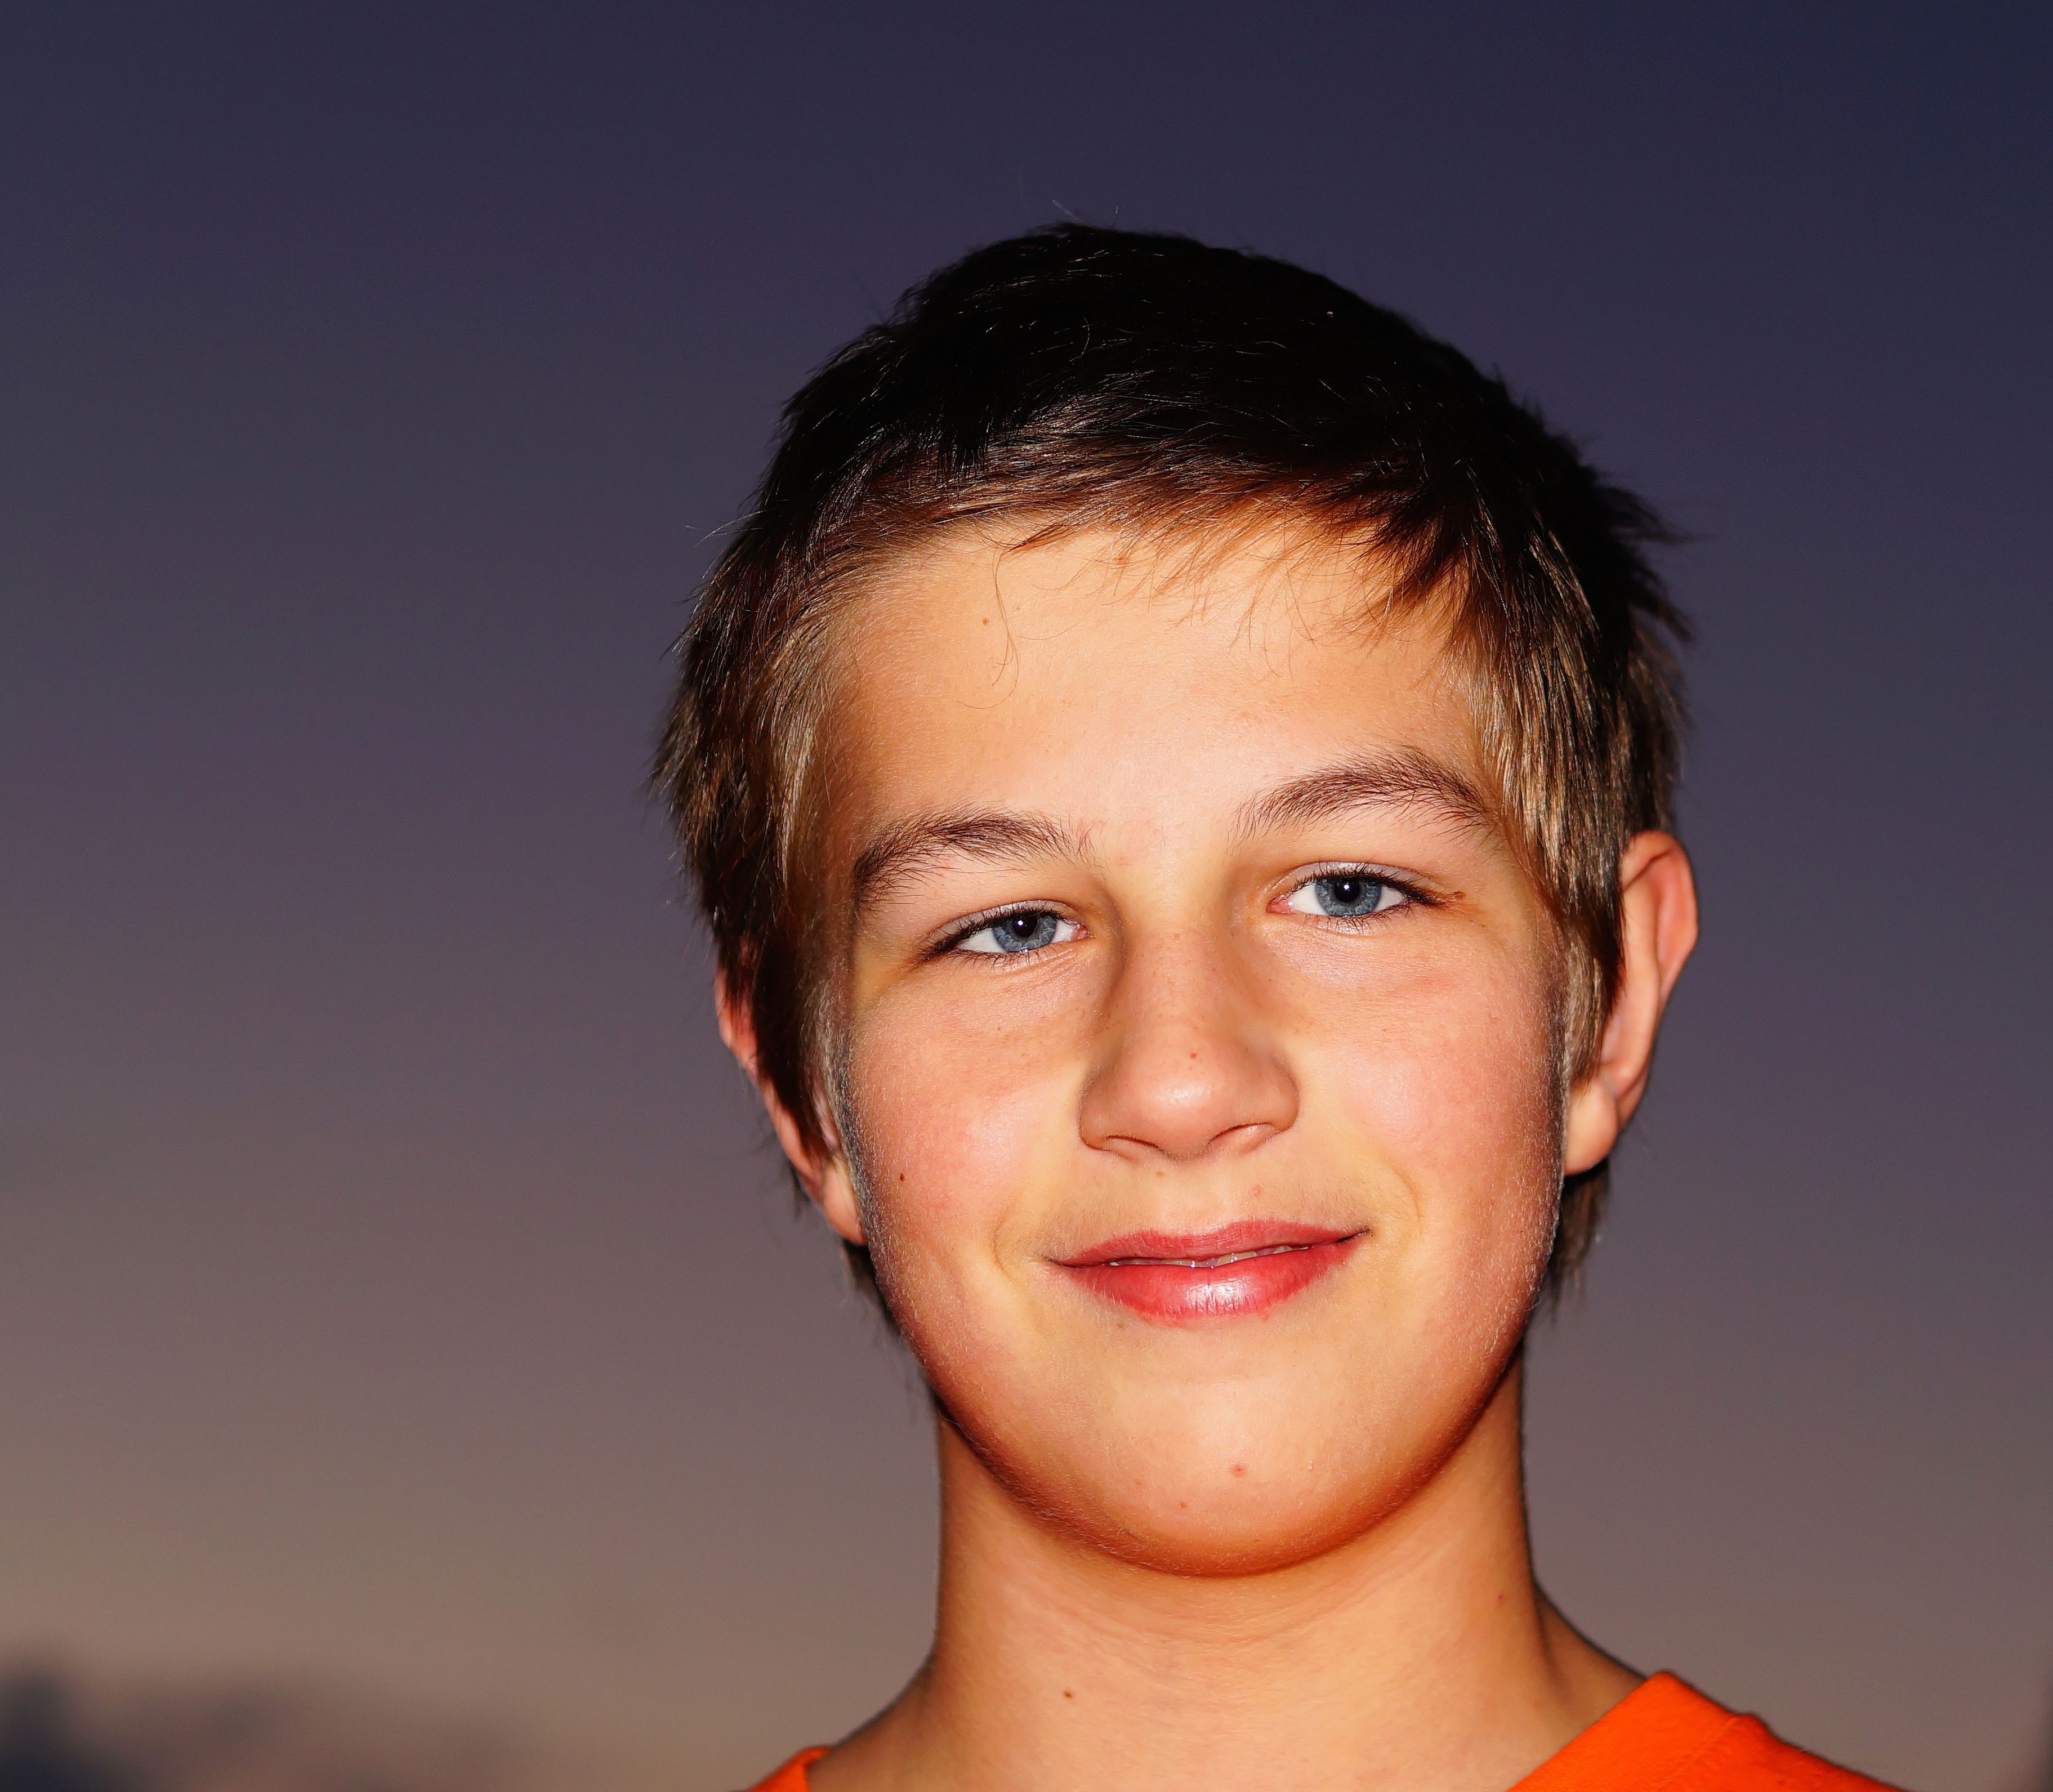
hand, person, hair, boy, male, portrait, model, child, human, facial expression, lip, hairstyle, smile, mouth, close up, face, nose, eyes, cheek, happy, eye, head, skin, beauty, expression, beautiful, organ, emotion, charming, satisfied, forehead, chin, portrait photography